Medieval and early modern Africa

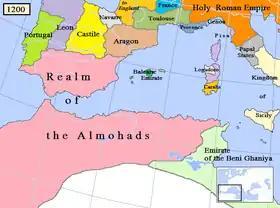
Almohad Empire, c. 1200

By 711 AD, the Umayyad Caliphate had conquered all of North Africa. By the 10th century, the majority of the population of North Africa was Muslim.